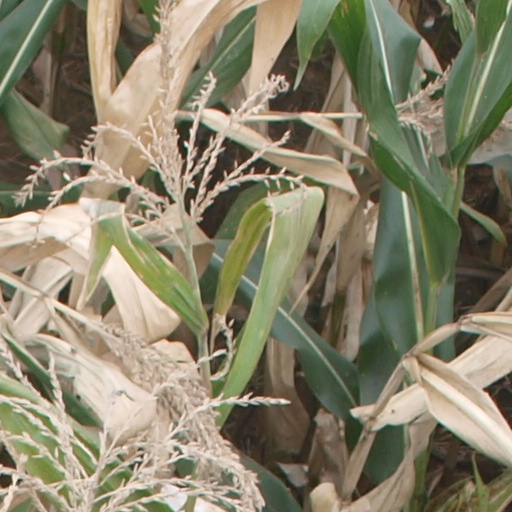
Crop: maize; corn